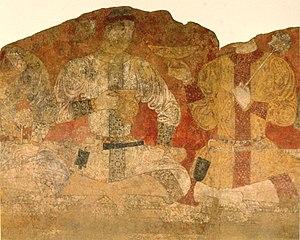
Hommes au banquet, pigment sur plâtre. Pendjikent, Tadjikistan. 1,23 x 3,64 m.Banquet de marchands, peinture murale de Pendjikent, VIIIᵉ siècle. – Image (p. 92) dan le livre De Kaboul à Samarcande
Pendjikent, écrit aussi Panjikent, Panjekent ou Panjakent, est une ville de la province de Soghd du Tadjikistan, baignée par la rivière Zeravchan.